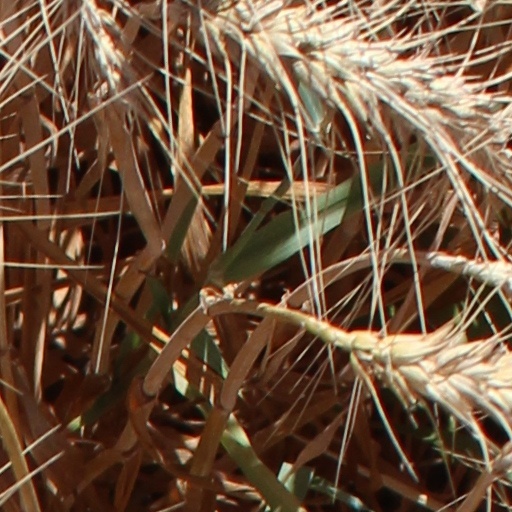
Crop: wheat